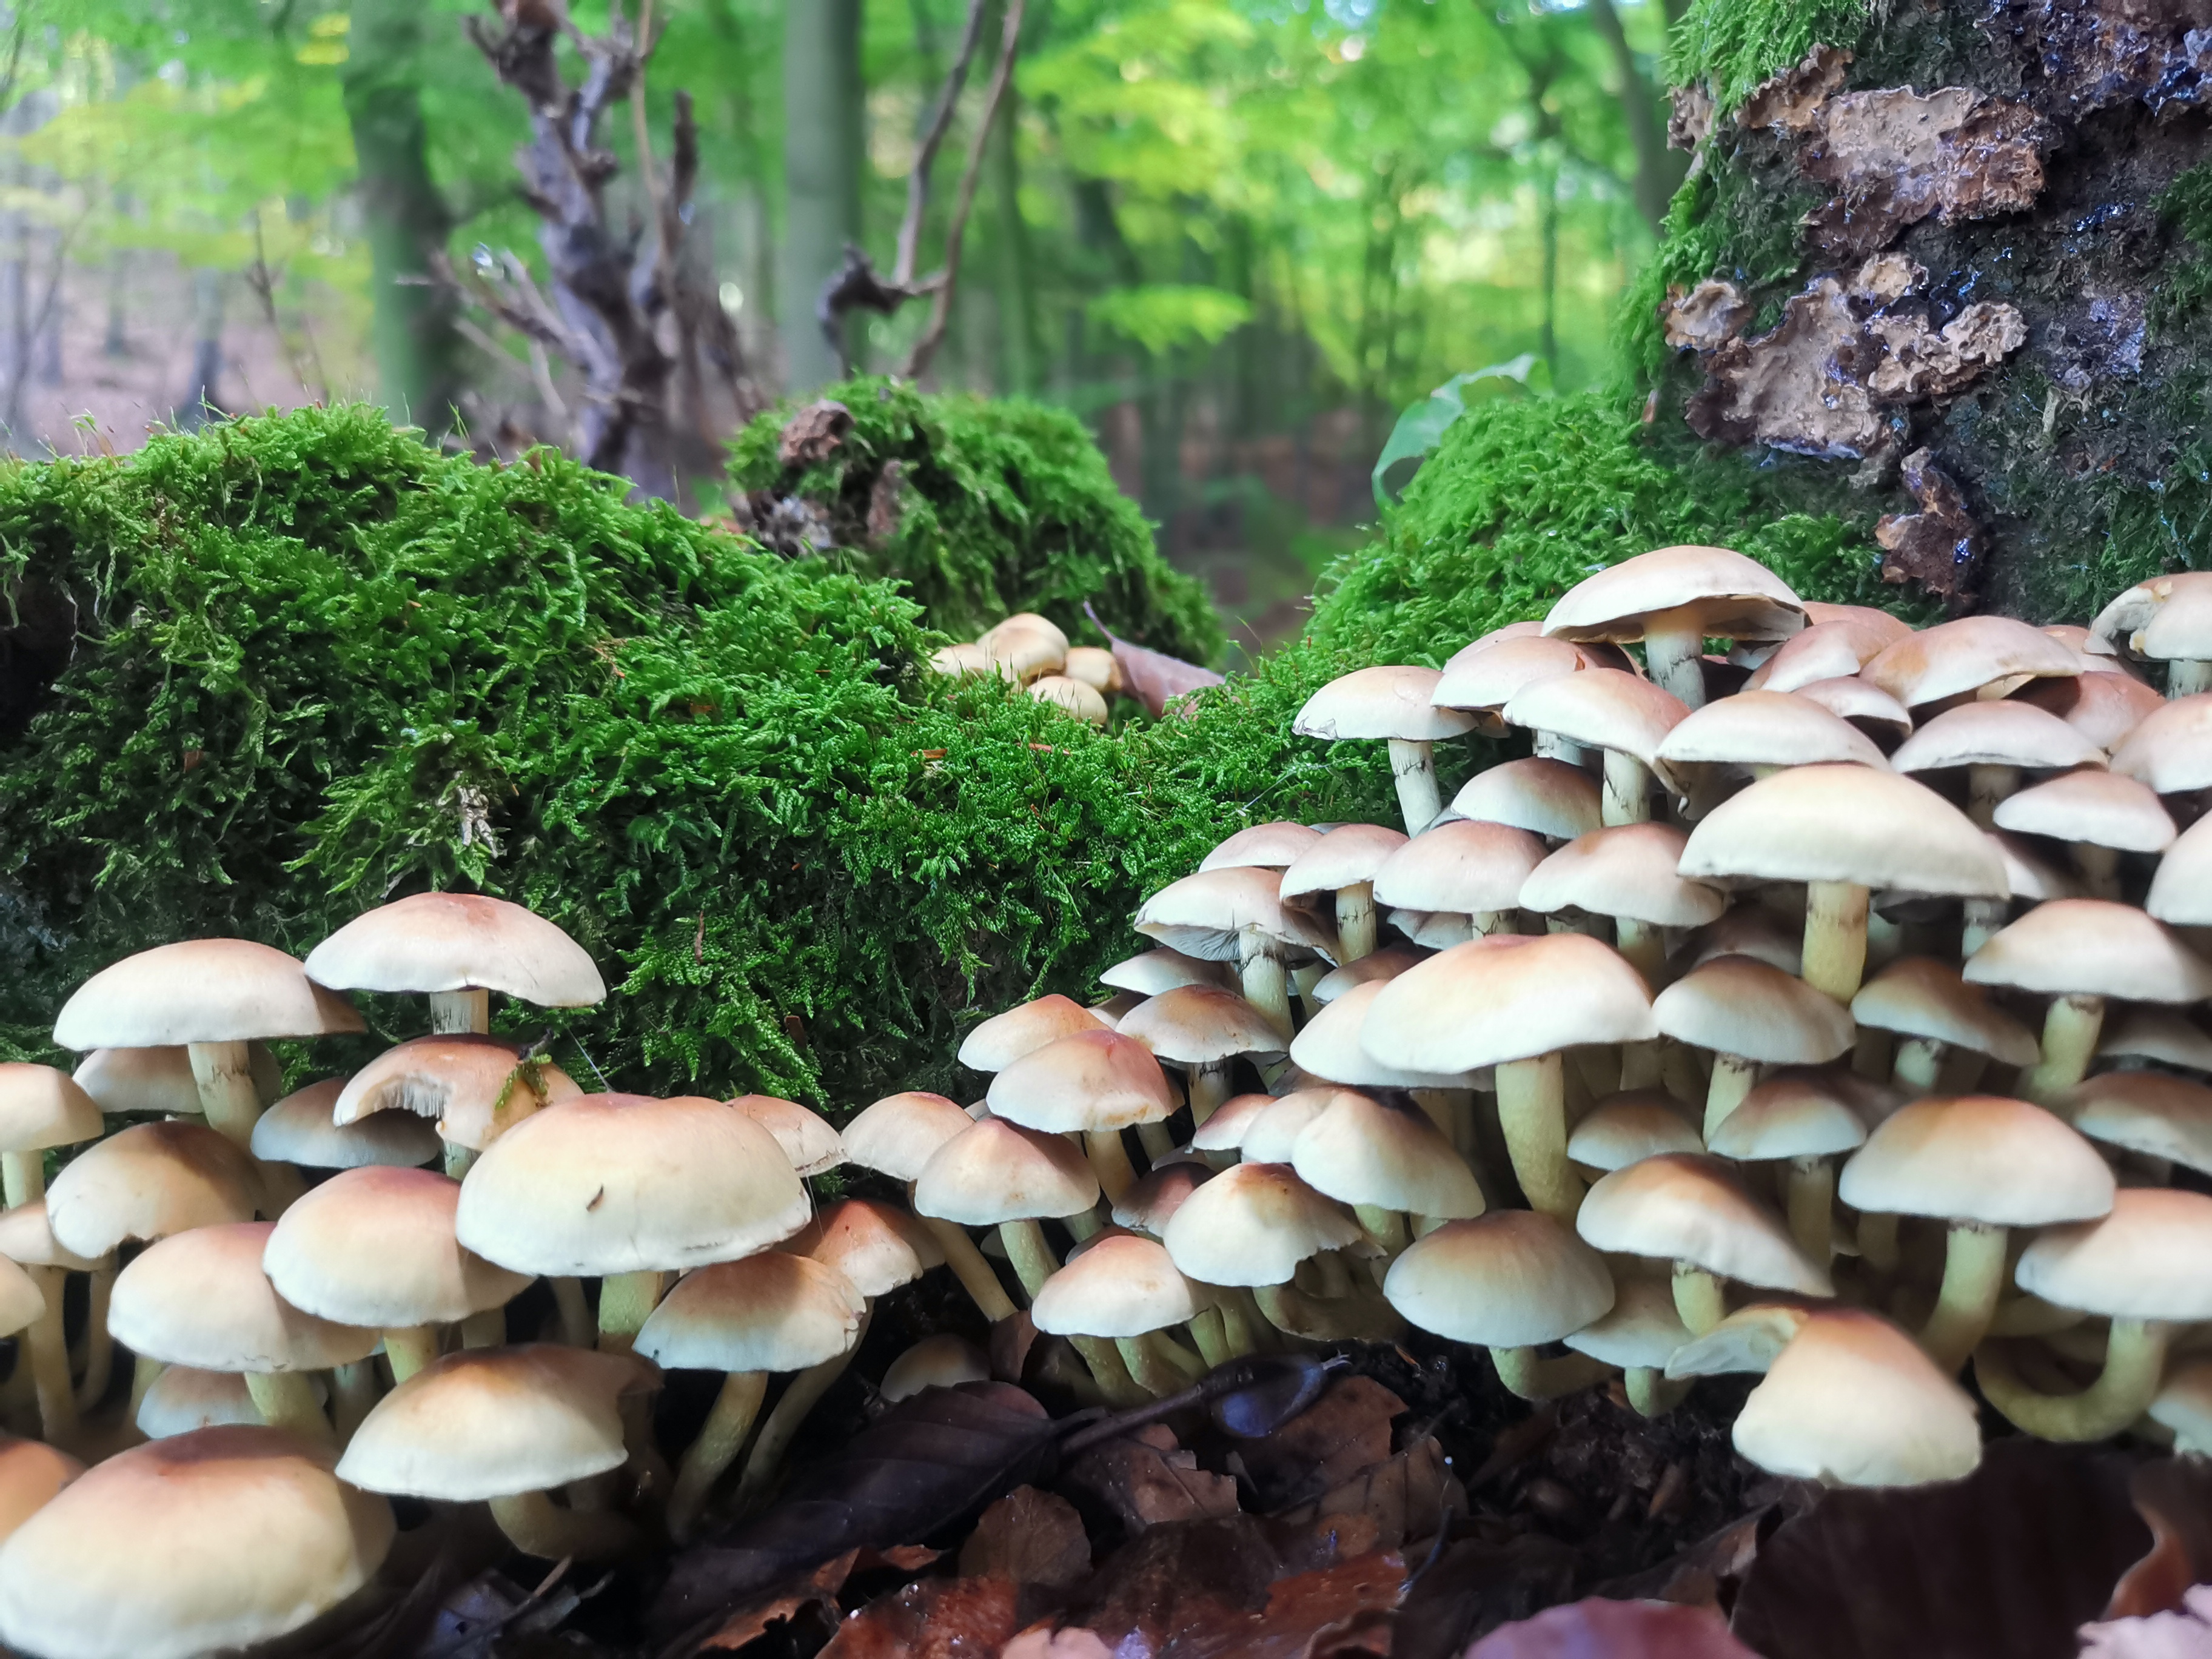
plants, sunlight, nature, forest, landscape, plant, mushroom, botany, leaf, natural environment, natural landscape, polyporales, terrestrial plant, organism, vegetation, biome, wood, trunk, woody plant, groundcover, tree, agaricaceae, fungus, bolete, edible mushroom, russula integra, woodland, medicinal mushroom, inonotus, soil, old growth forest, non vascular land plant, nature reserve, wildlife, grass, agaricomycetes, plant stem, pezizales, agaric, vascular plant, temperate coniferous forest, moss, natural foods, jungle, twig, rainforest, penny bun